Lipstick Traces: A Secret History of the 20th Century

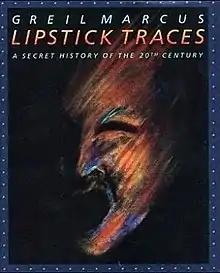
First edition

Lipstick Traces: A Secret History of the 20th Century (1989) is a non-fiction book by American rock-music critic Greil Marcus that examines popular music and art as a social critique of Western culture.